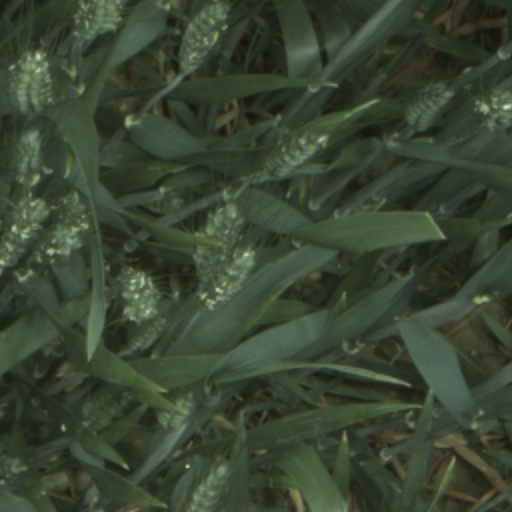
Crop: wheat